Albula railway line

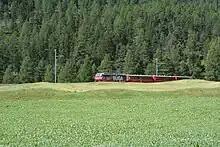
Albula line train near Bever

On the Bergün-Preda section, there are also so-called sledding trains operating in winter. These are shuttle services, which carry sledders and tobogganers from Bergün to Preda. At Preda, the sledders and tobogganers connect with the Albula Pass road, which is closed for traffic in winter, and used as a toboggan track to Bergün.